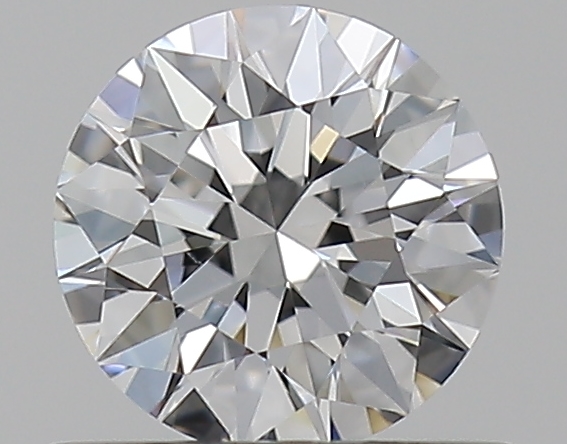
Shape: round
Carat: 0.5
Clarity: SI1
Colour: F
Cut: EX
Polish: EX
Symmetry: EX
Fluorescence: N
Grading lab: GIA
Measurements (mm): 5.06 x 5.09 x 3.17